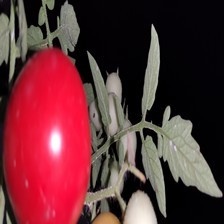
Label: tomato